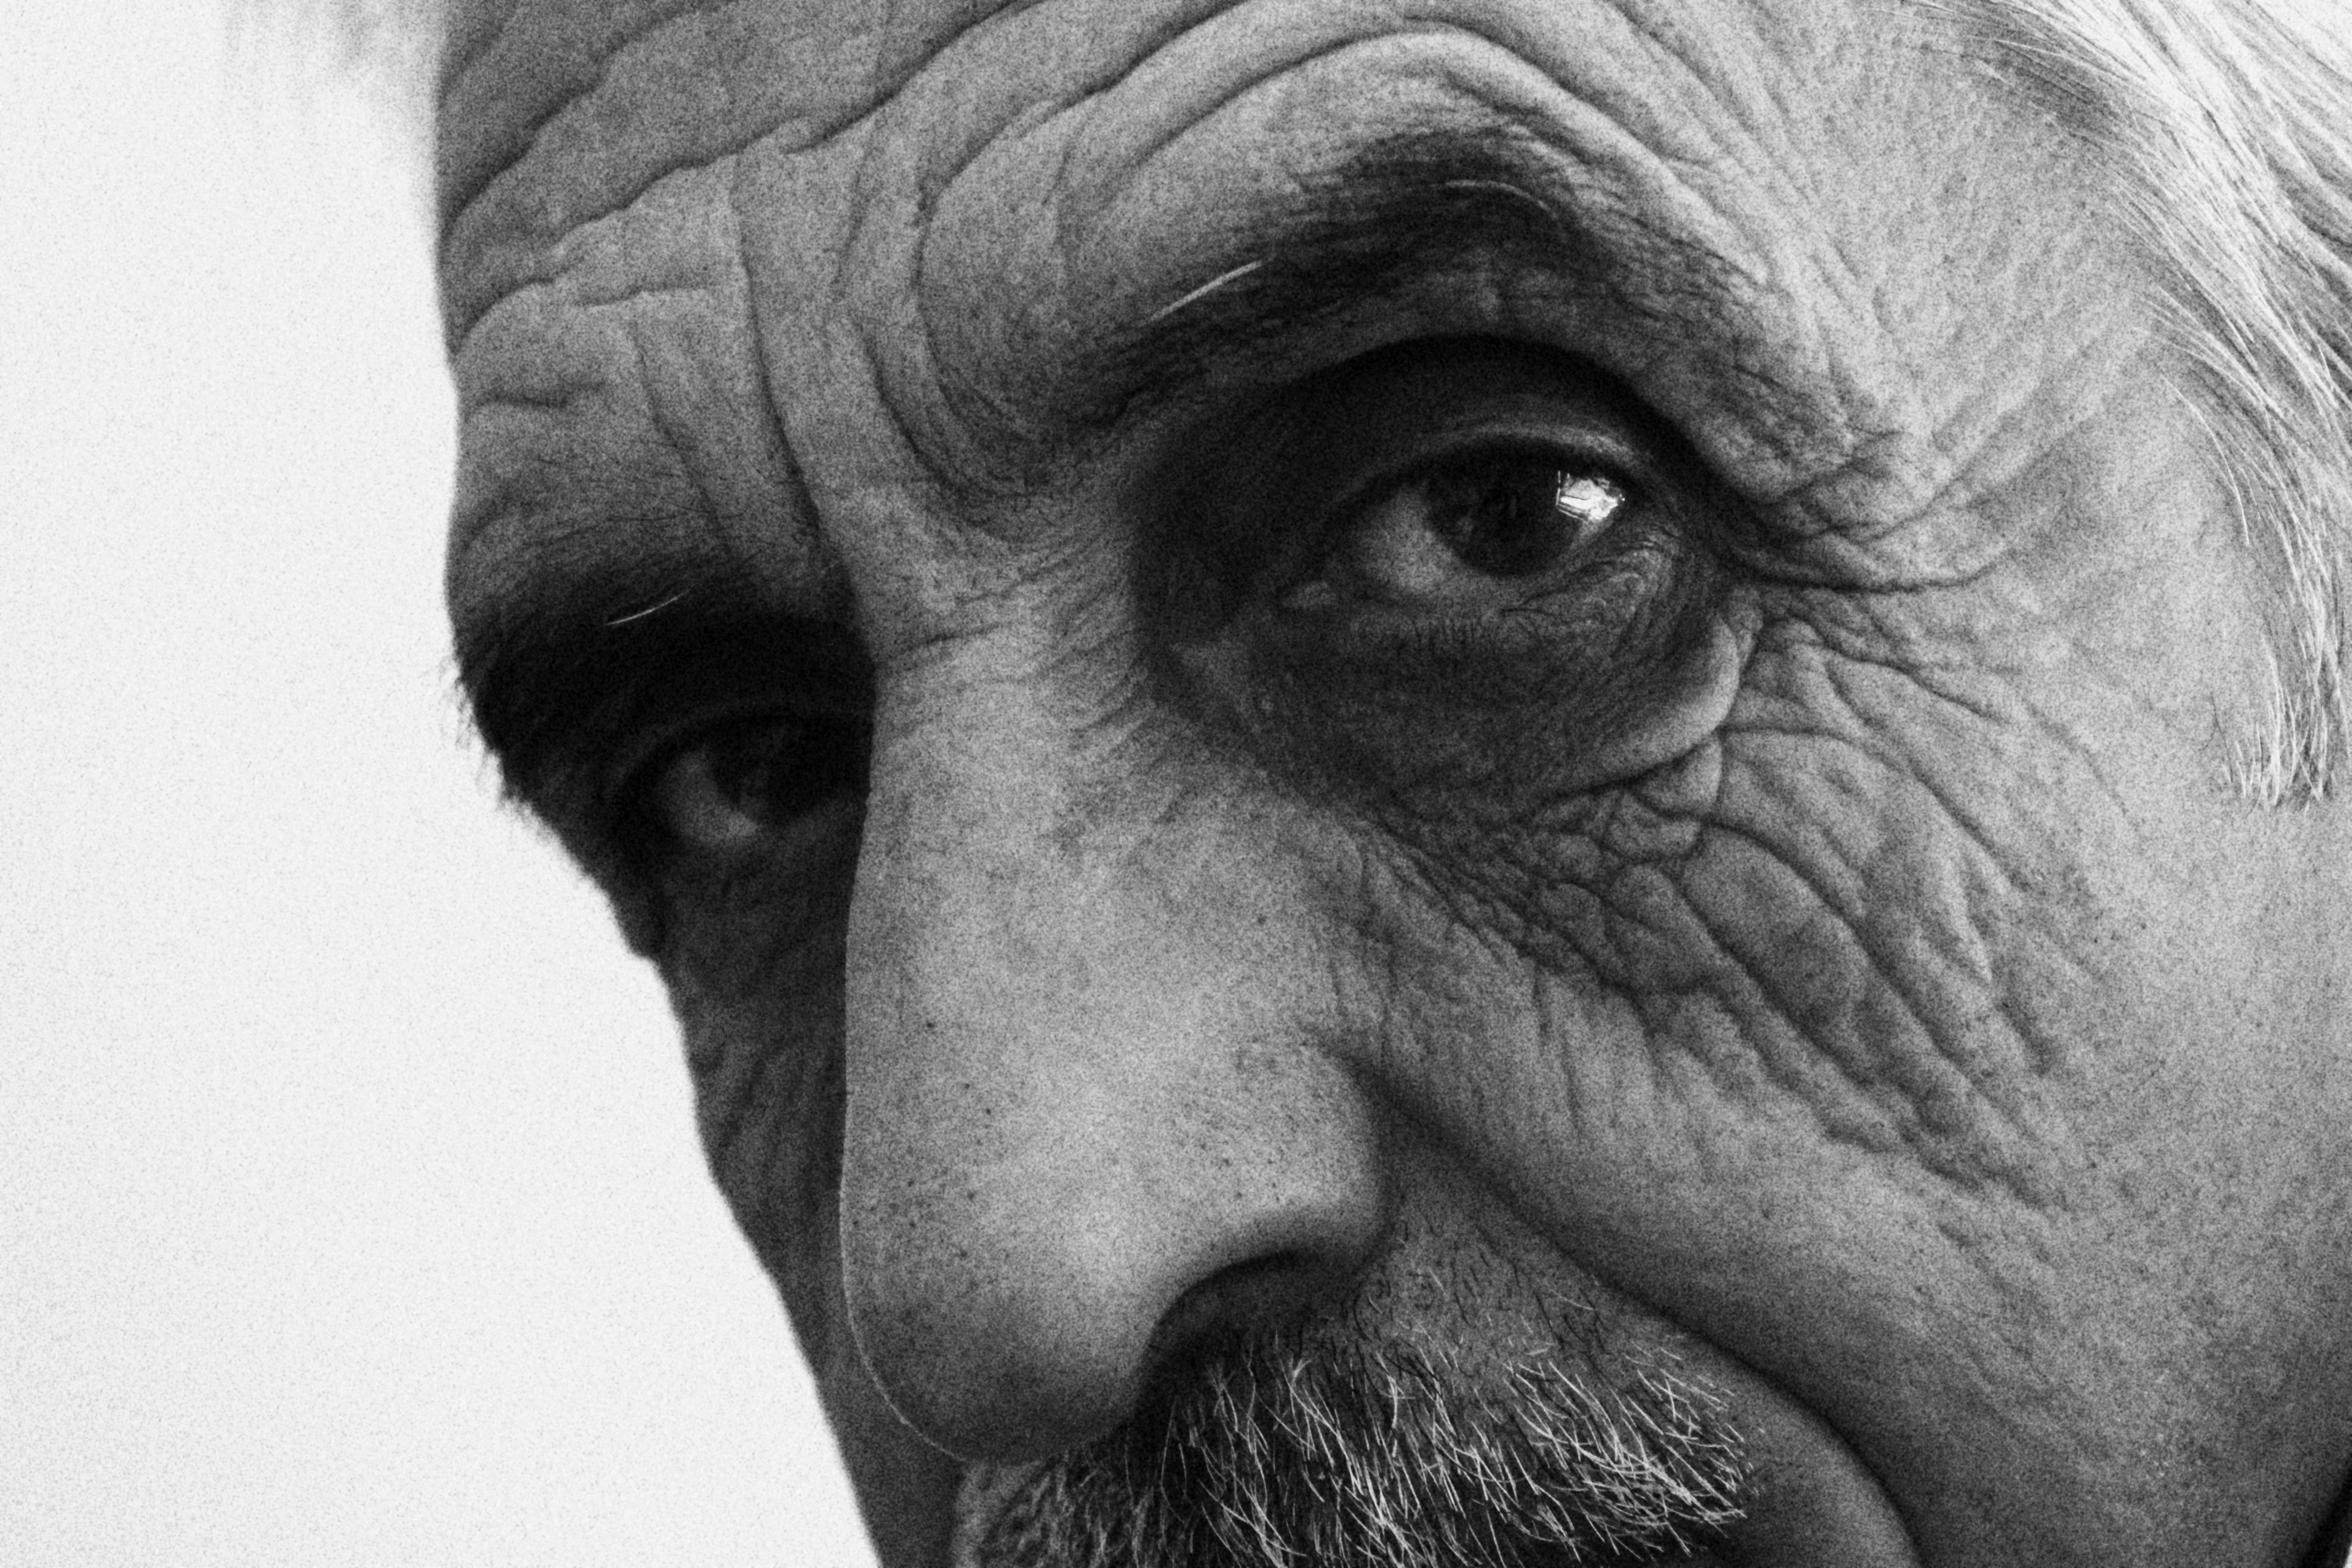
man, wrinkle, face, skin, eye, close up, forehead, black and white, head, nose, monochrome photography, human, chin, organ, monochrome, photography, portrait, mouth, portrait photography, smile, stock photography, moustache, self portrait, eyelash, style